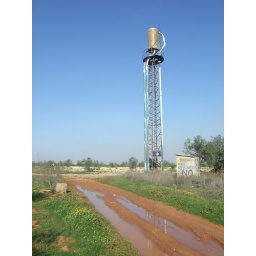
en route to Villefranca de los Barros - water tower in an olive orchard